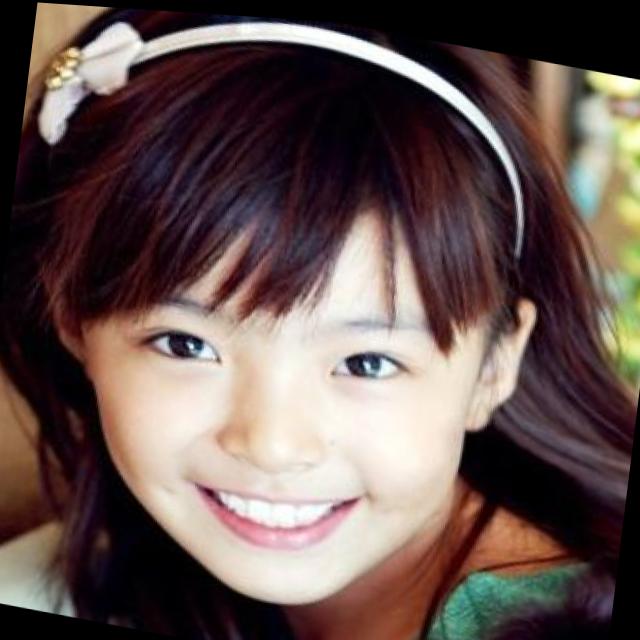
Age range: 0-12